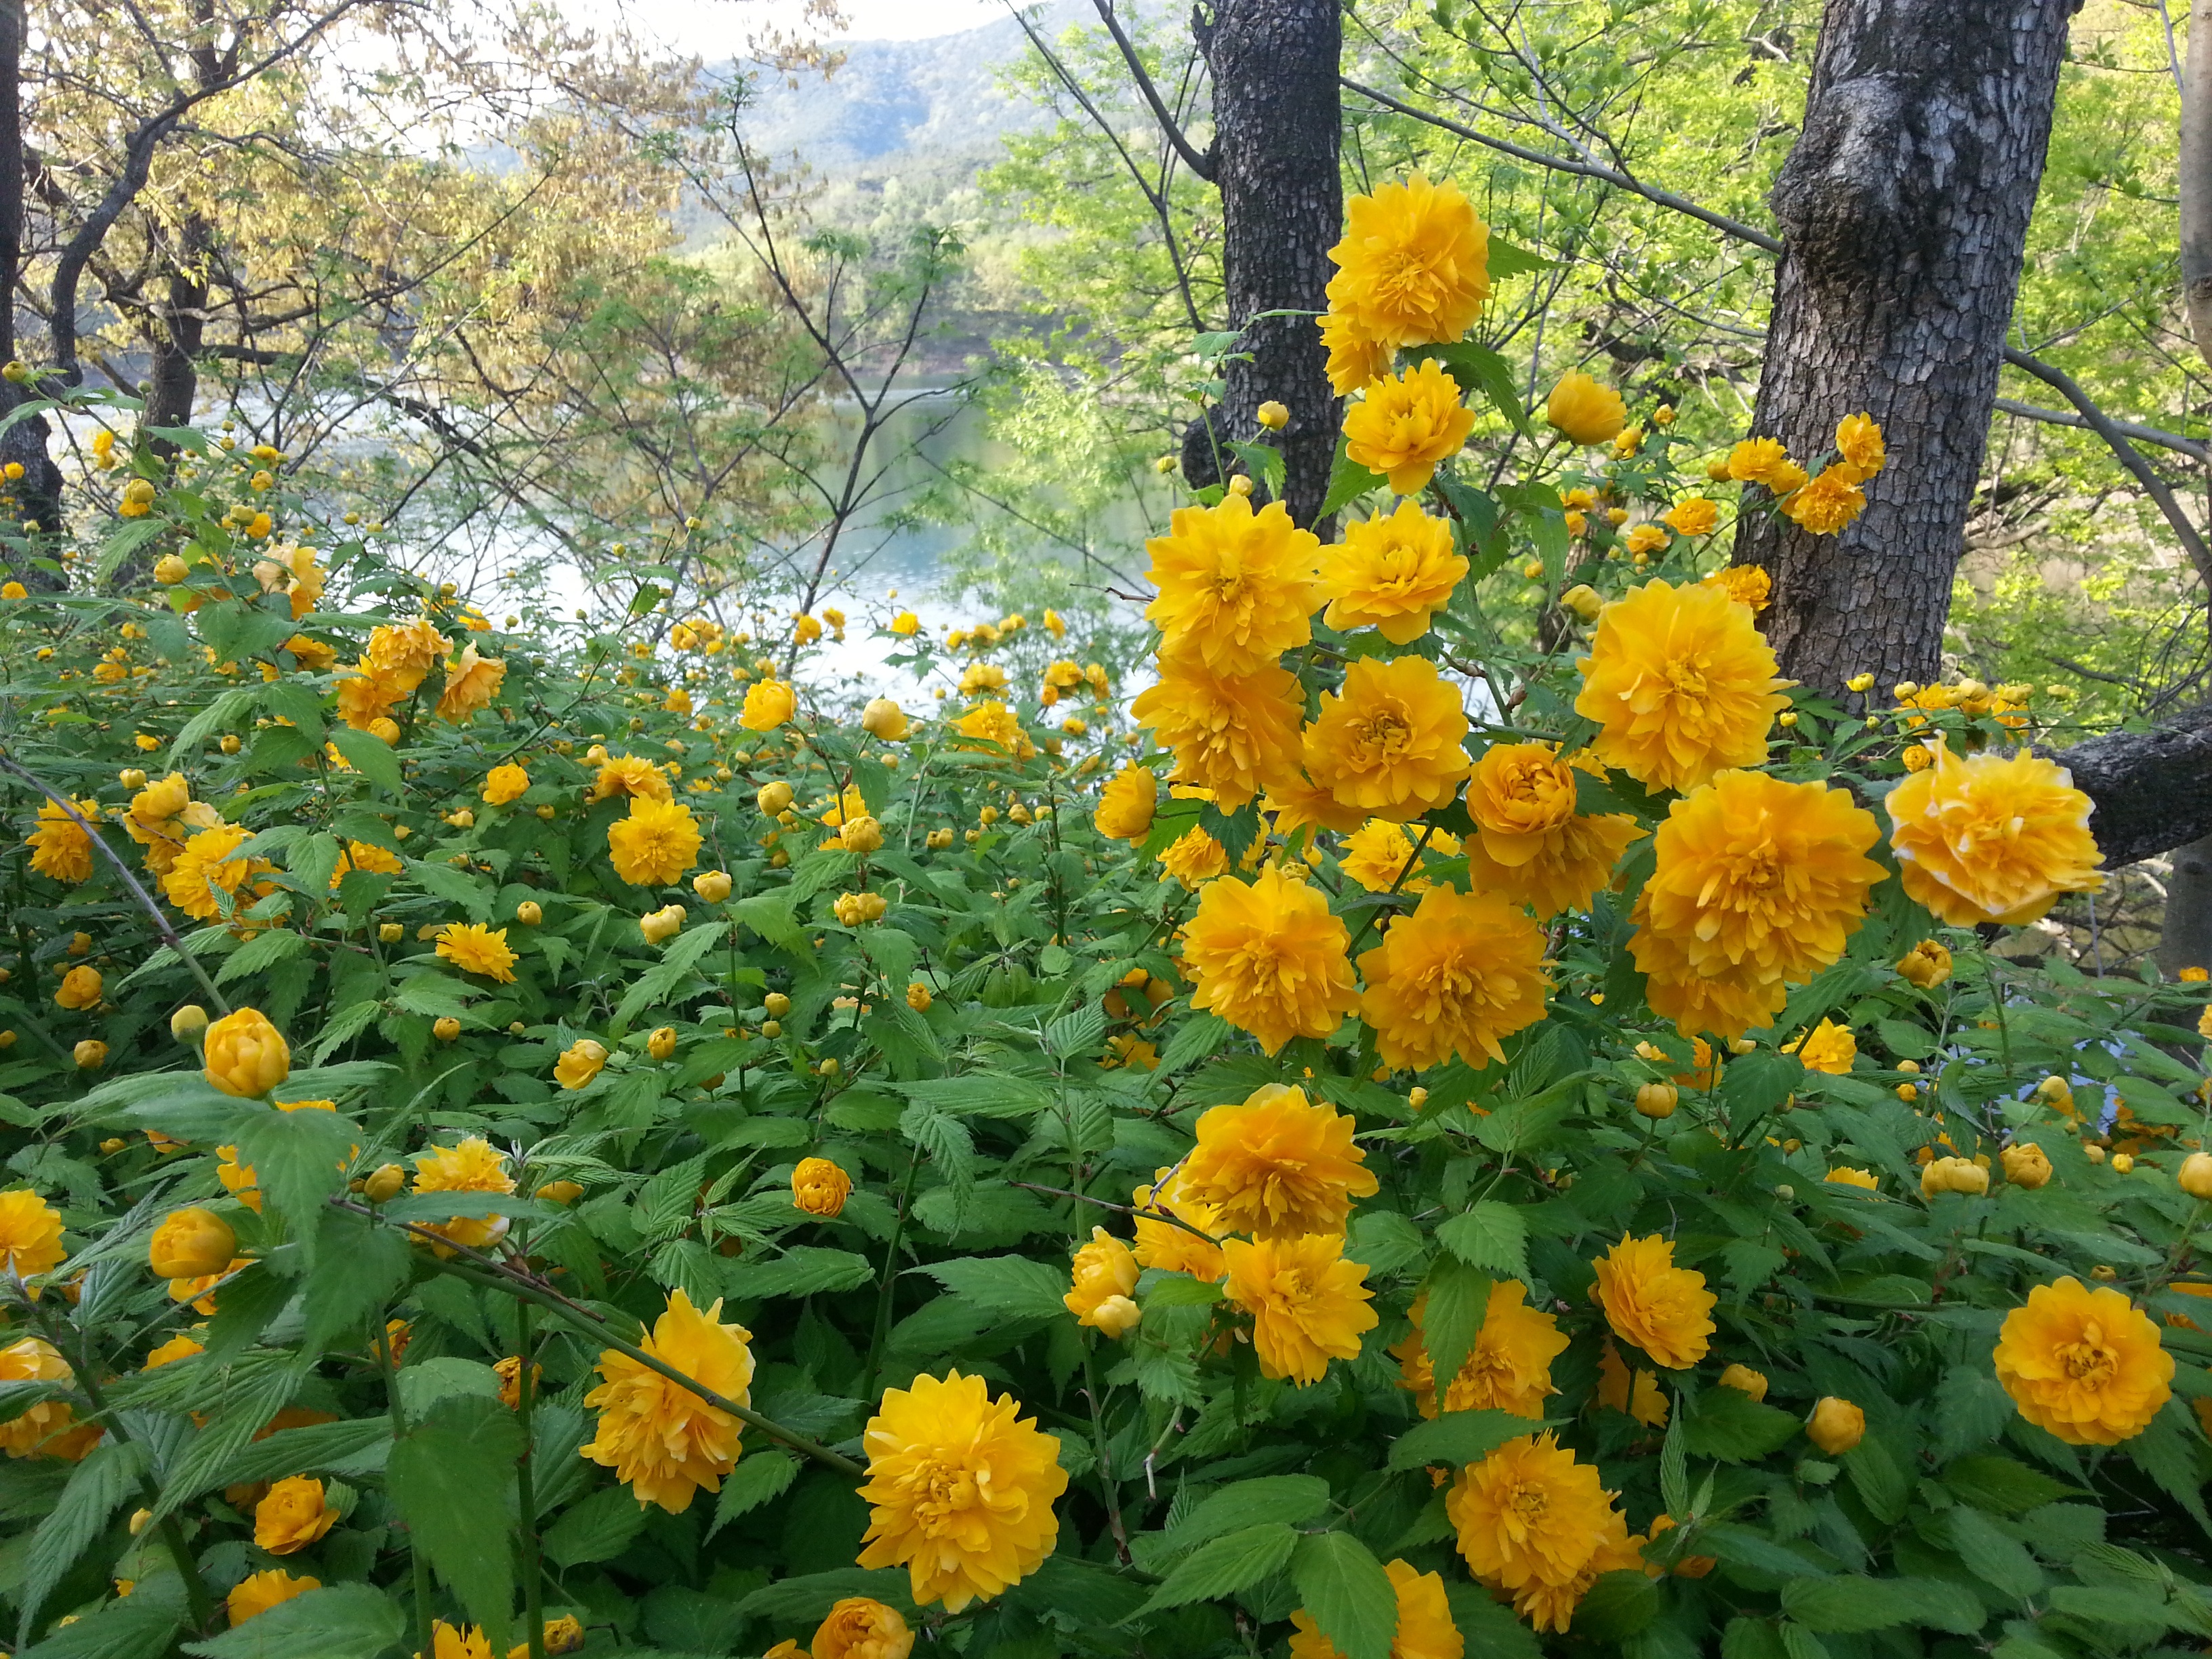
landscape, nature, blossom, plant, flower, spring, produce, botany, yellow, flora, plants, yellow flower, wildflower, flowers, shrub, asteraceae, crush, spring flowers, flowering plant, daisy family, annual plant, land plant